Emmanuelle Charpentier

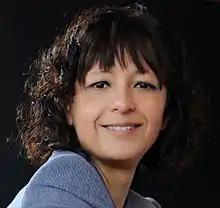
Charpentier in 2015

Emmanuelle Marie Charpentier (born 11 December 1968) is a French professor and researcher in microbiology, genetics, and biochemistry. As of 2015, she has been a director at the Max Planck Institute for Infection Biology in Berlin. In 2018, she founded an independent research institute, the Max Planck Unit for the Science of Pathogens. In 2020, Charpentier and American biochemist Jennifer Doudna of the University of California, Berkeley, were awarded the Nobel Prize in Chemistry "for the development of a method for genome editing" (through CRISPR). This was the first science Nobel Prize ever won by two women only.